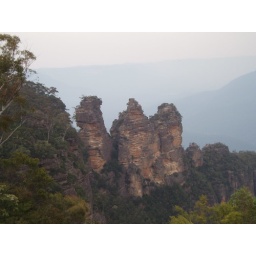
3 sisters in the blue mountains